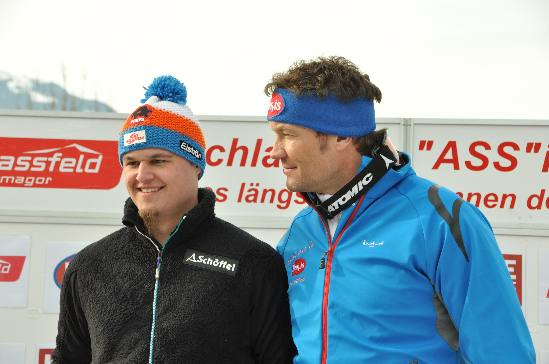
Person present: Yes